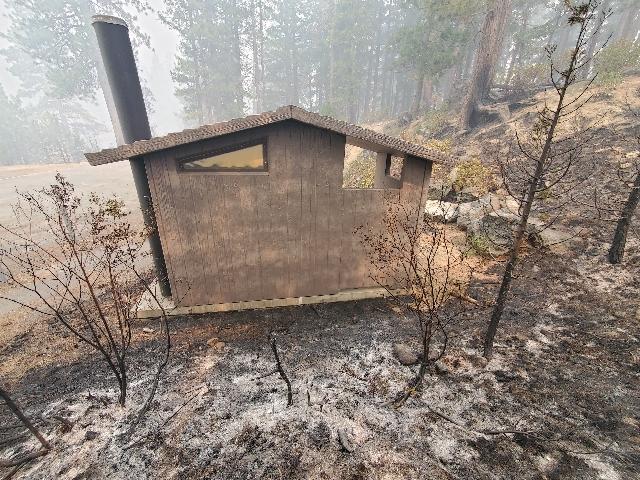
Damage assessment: affected